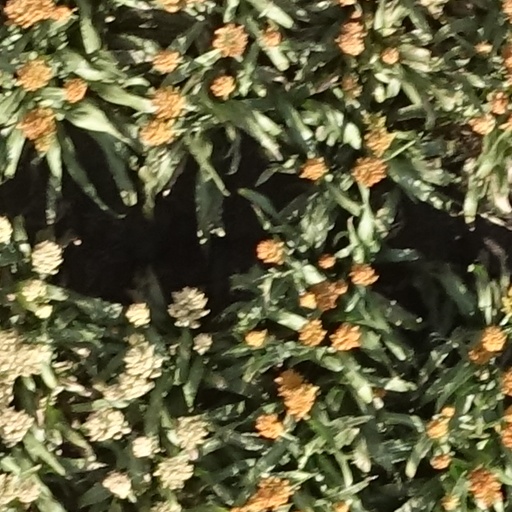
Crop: sorghum